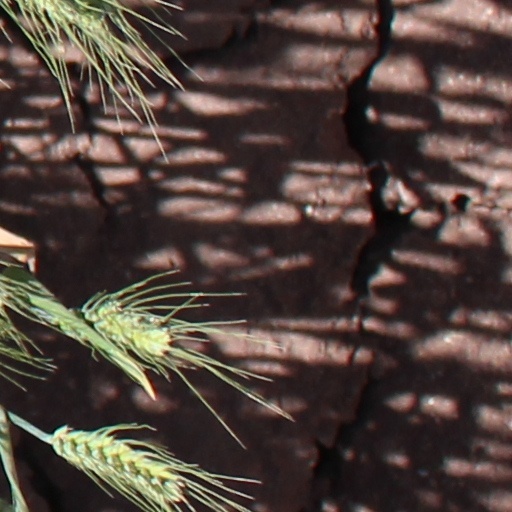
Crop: wheat